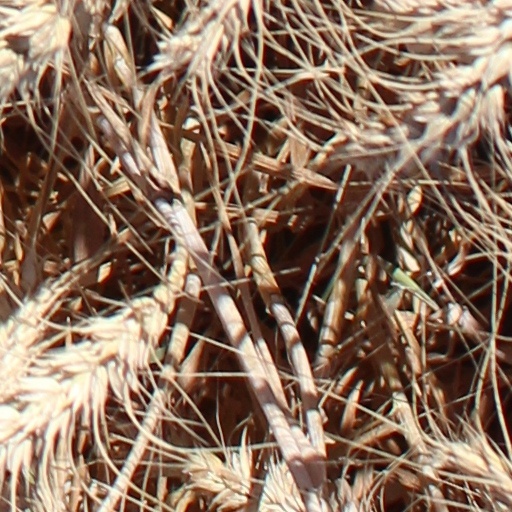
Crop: wheat